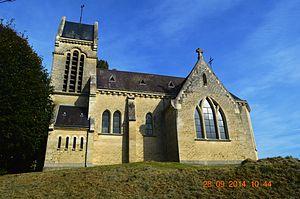
Bassoles-Aulers est une commune française située dans le département de l'Aisne, en région Hauts-de-France.
L'église Saint-Pierre-et-Saint-Paul de Bassoles-Aulers est une église située à Bassoles-Aulers, en France.